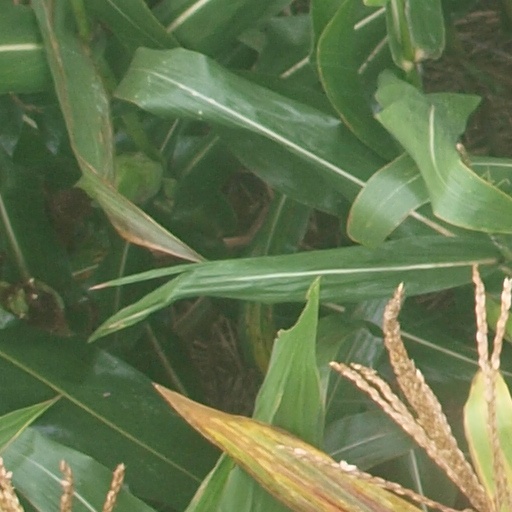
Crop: maize; corn